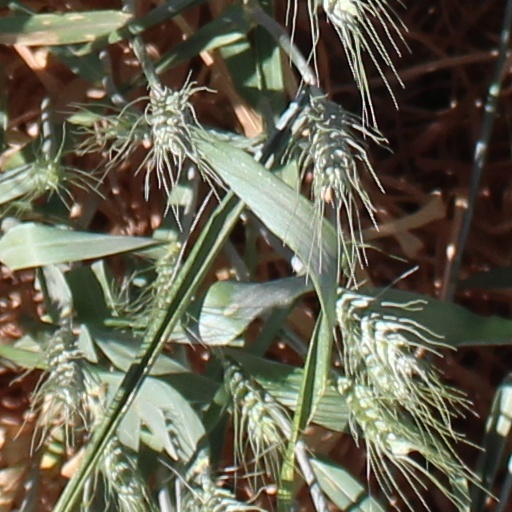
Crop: wheat